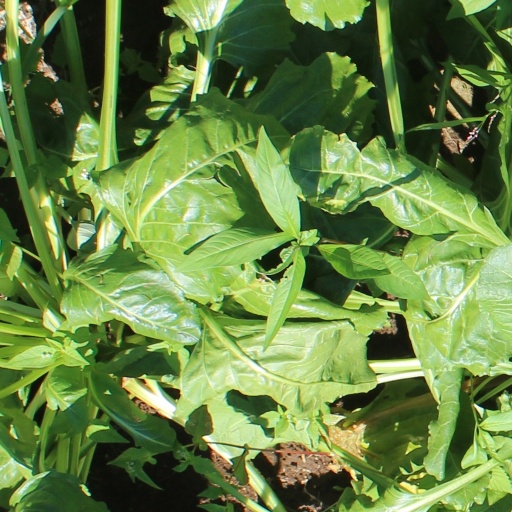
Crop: sugar beet